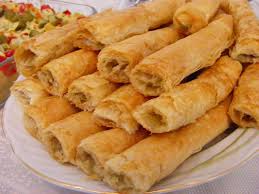
Yemek: borek